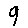
Label: 9